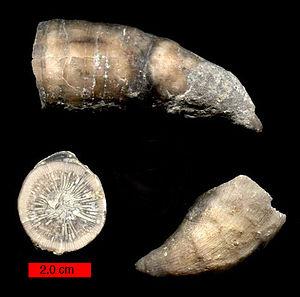
Les Rugosa, aussi appelés Tetracoralla, constituent un ordre éteint de coraux généralement solitaires. Ce groupe fut abondant dans les mers de l'Ordovicien moyen jusqu'au Permien supérieur.